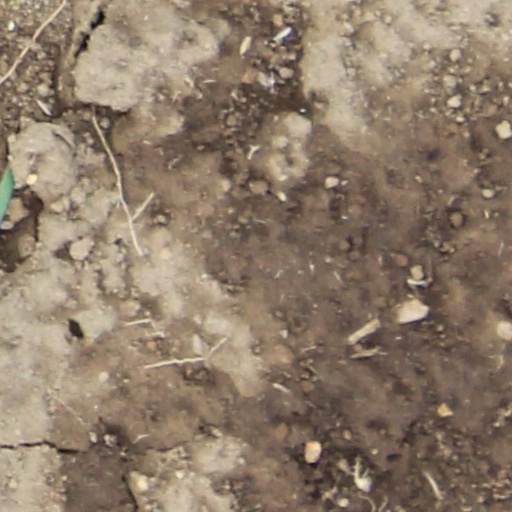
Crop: wheat